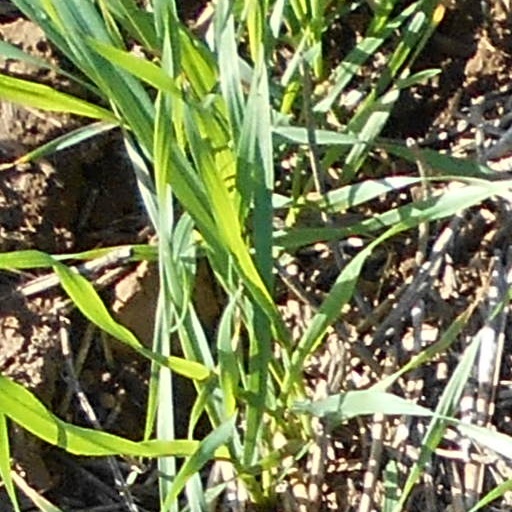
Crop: wheat